2015–16 KF Tirana season

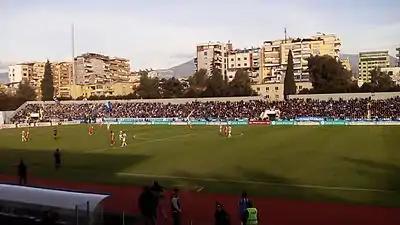
Ingaural match of Selman Stërmasi Stadium.

Ilir Daja debuted with a 2–1 win over Kukësi at Qemal Stafa Stadium on 1 November. The goal of defender Gentian Muça and an own goal from Franc Veliu clinched the win for the capital side. This match was the last for the Brazilian striker Gilberto, who had agreed to terminate his contract by mutual consent before the match.